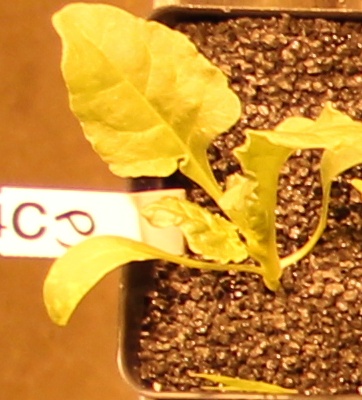
Label: Sugar beet